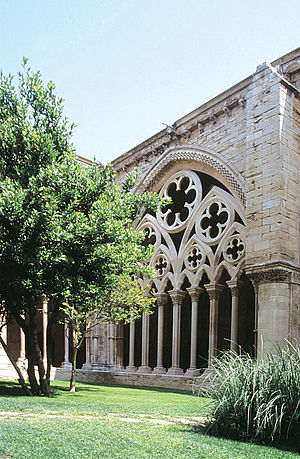
Lleida (provins)
Lleida er en provins i det nordøstlige Spanien, i den vestlige del af den autonome region Catalonien. Den grænser til provinserne Girona, Barcelona, Tarragona, Zaragoza og Huesca og landene Frankrig og Andorra.